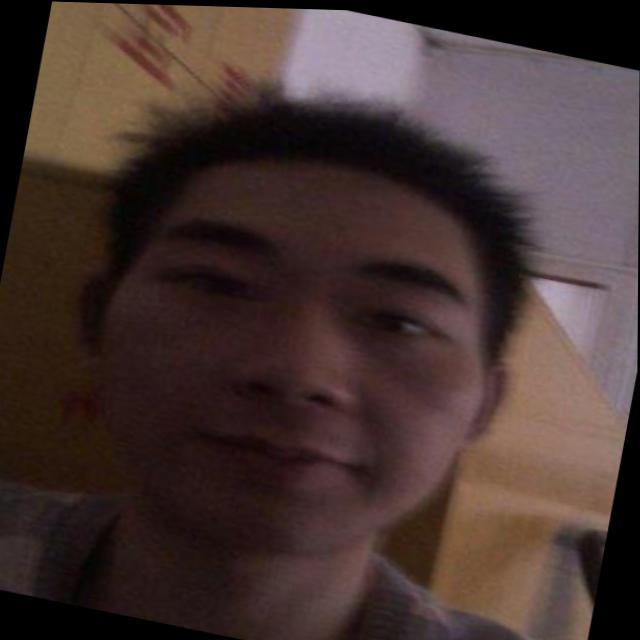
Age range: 21-44